Bishopric of Cammin

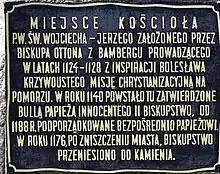
Plaque at the site of the first cathedral in Wolin

Pope Innocent II founded the diocese by a papal bull of 14 October 1140, and made the church of St. Adalbert at Wolin on Wolin island the see of the diocese. In the bull, the new diocese was placed "under the protection of the see of the Holy Peter", thwarting ambitions of the archbishops of Magdeburg and Gniezno, who both wanted to incorporate the new diocese as suffragan into their archdioceses. Adalbert, a former chaplain of Saint Otto who had participated in Otto's mission as an interpreter and assistant, was consecrated bishop at Rome. Adalbert and Ratibor I founded Stolpe Abbey at the side of Wartislaw I's assassination by a pagan in 1153, the first monastery in Pomerania.